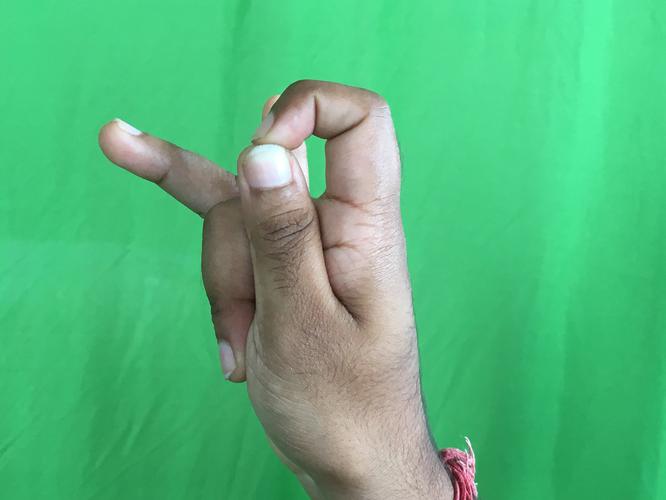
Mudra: Katakamukha_3
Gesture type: single_hand